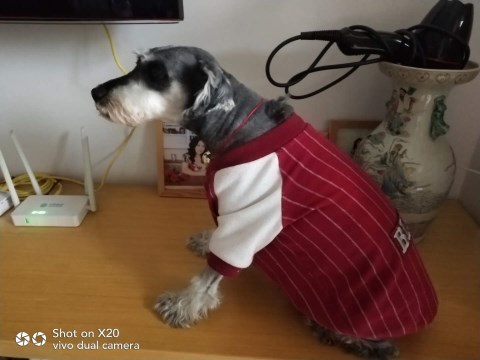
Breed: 2342-n000102-miniature_schnauzer